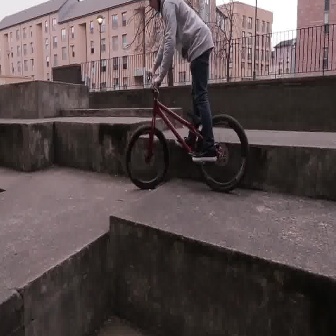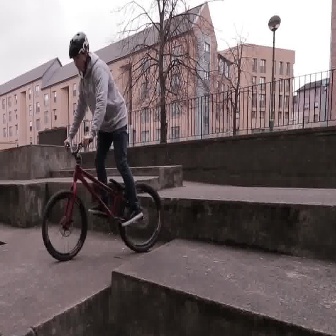
  Please identify the target specified by the bounding box [124,67,247,190] in the first image and locate it in the second image. Return the coordinates in [x_min,y_min,x_max,y_max] format.
Answer: [40,139,162,261]